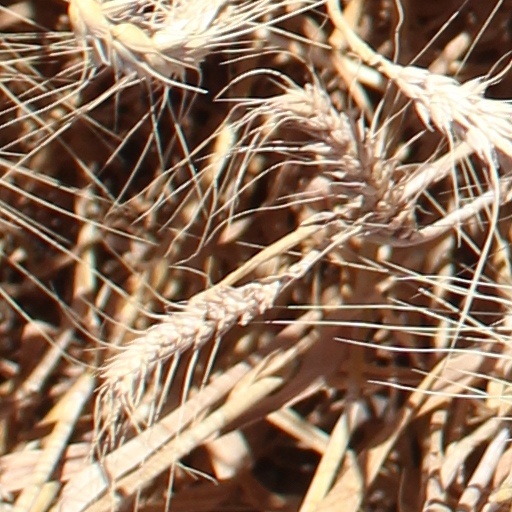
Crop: wheat